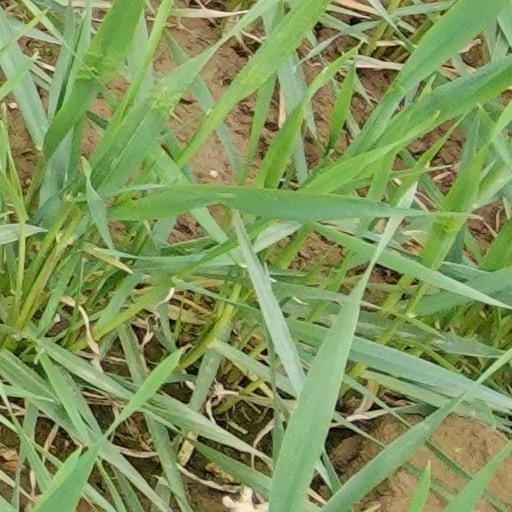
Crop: wheat